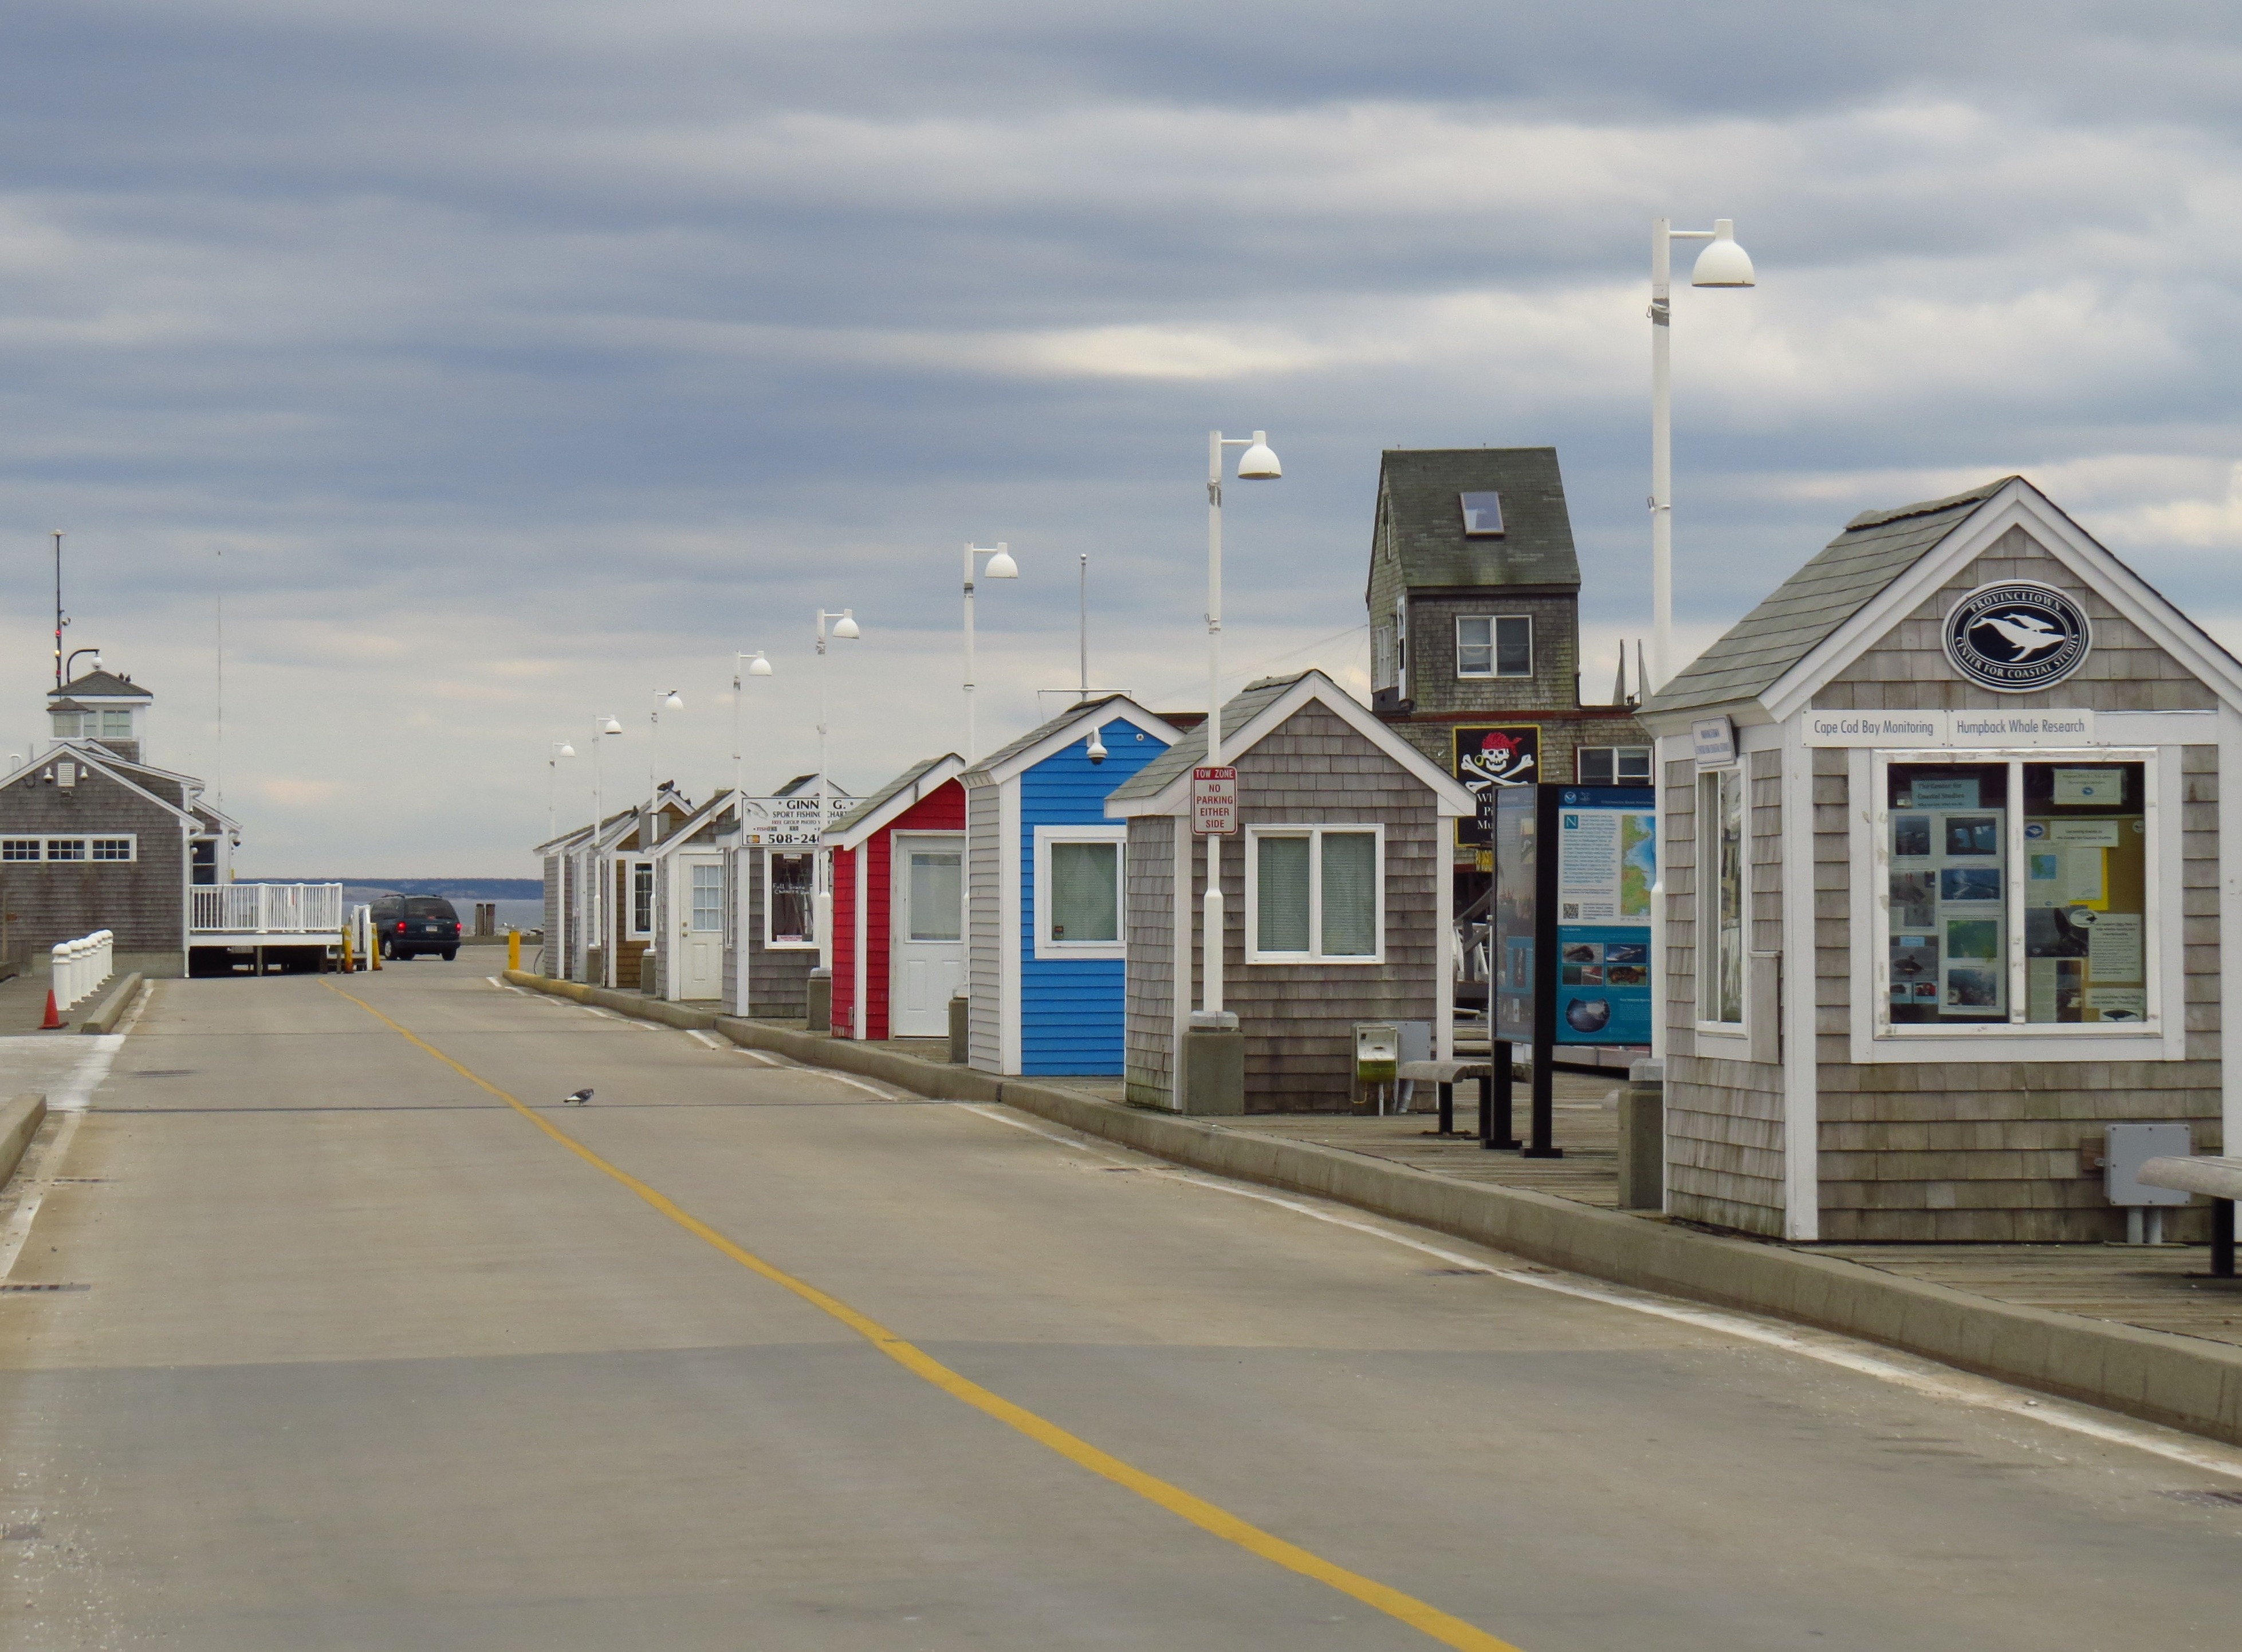
dock, boardwalk, road, town, highway, walkway, downtown, transport, suburb, vehicle, train station, bay, waterfront, lane, public transport, infrastructure, wharf, cape cod, fisherman's wharf, urban area, residential area, provincetown